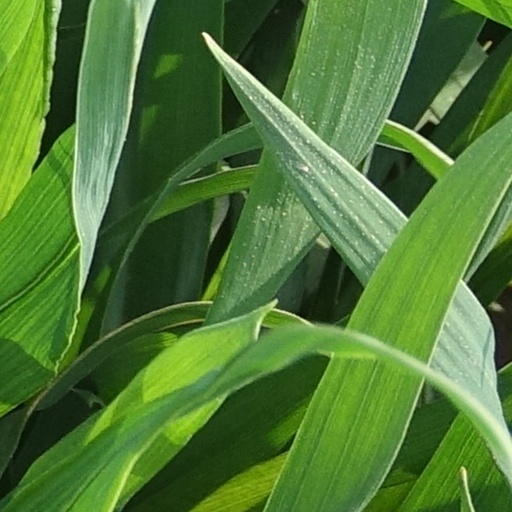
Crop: wheat